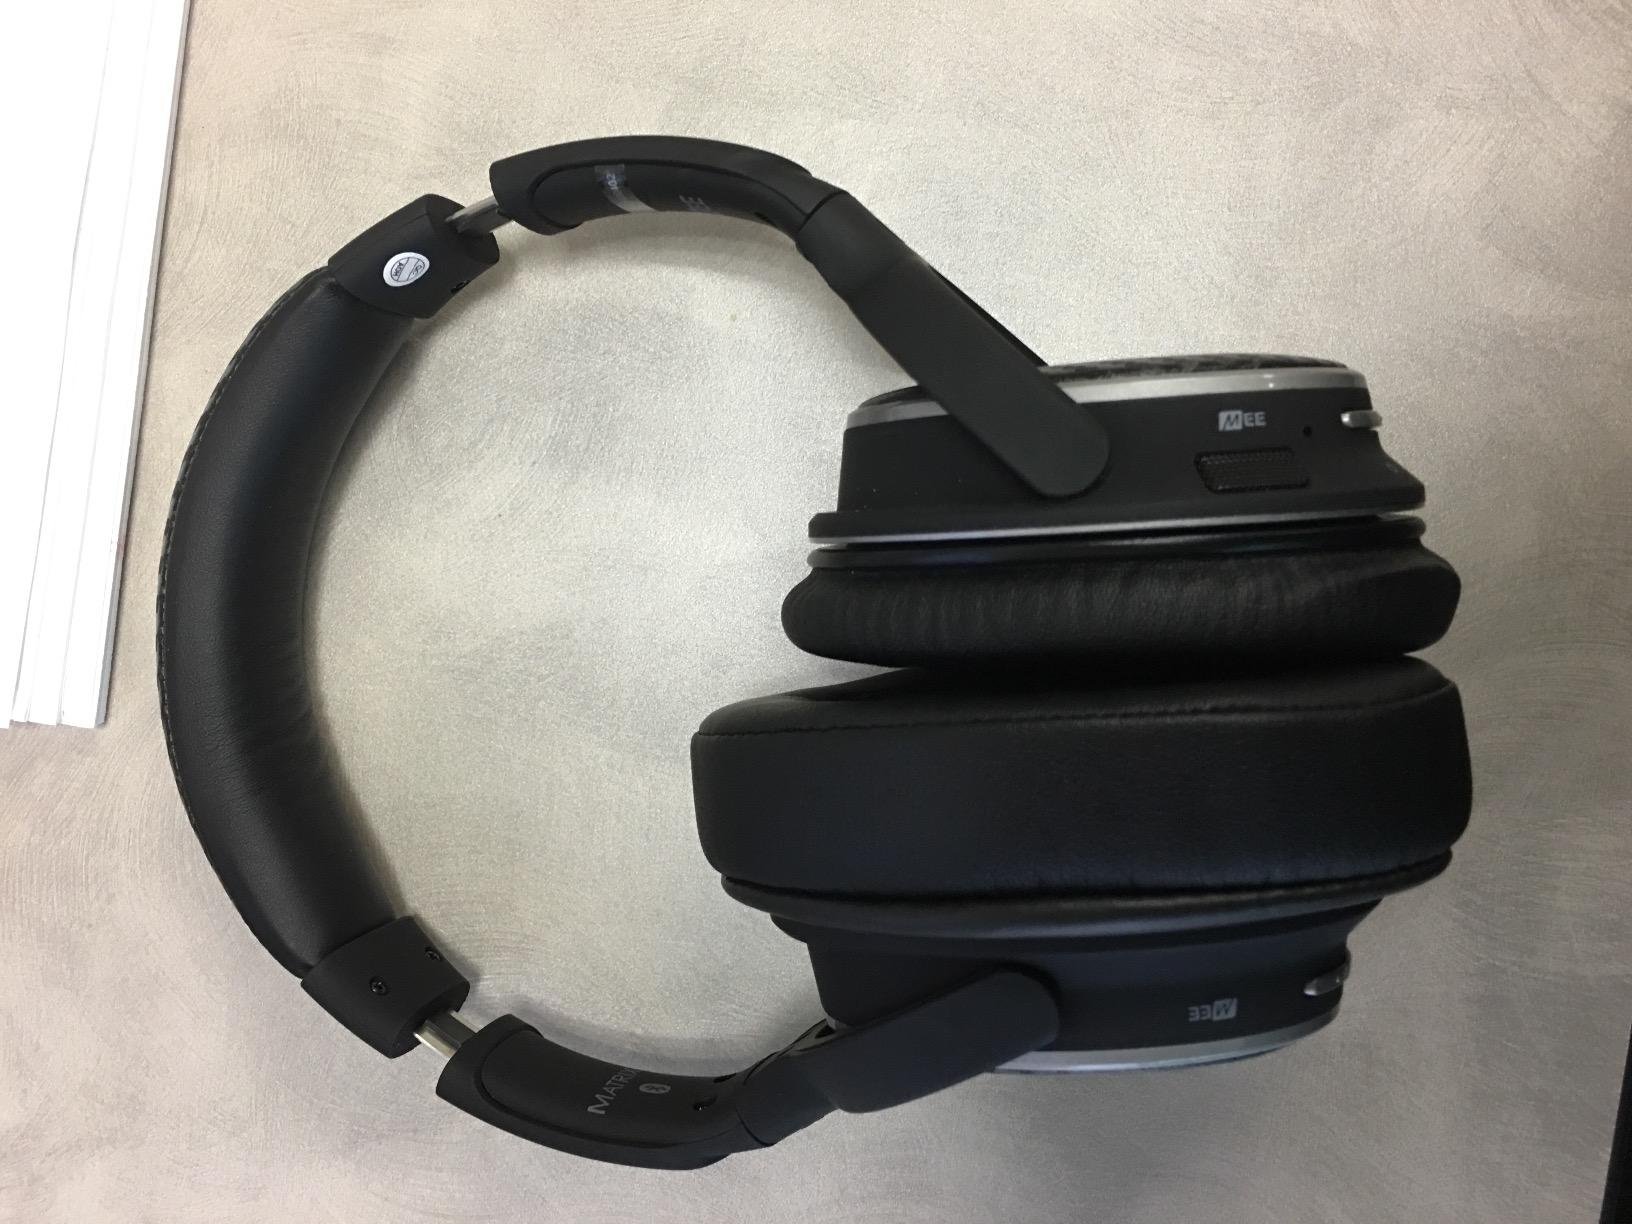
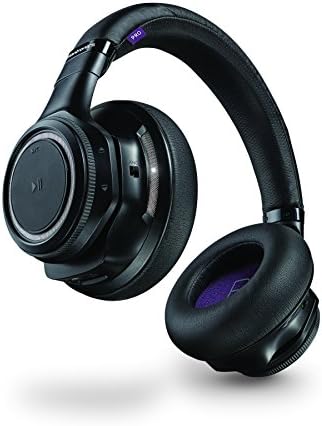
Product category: headphones
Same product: no